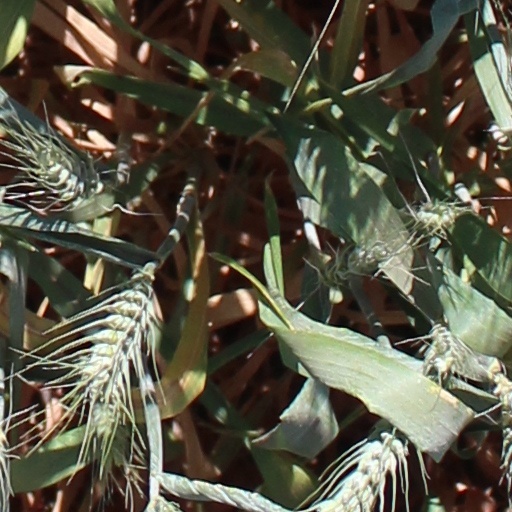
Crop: wheat